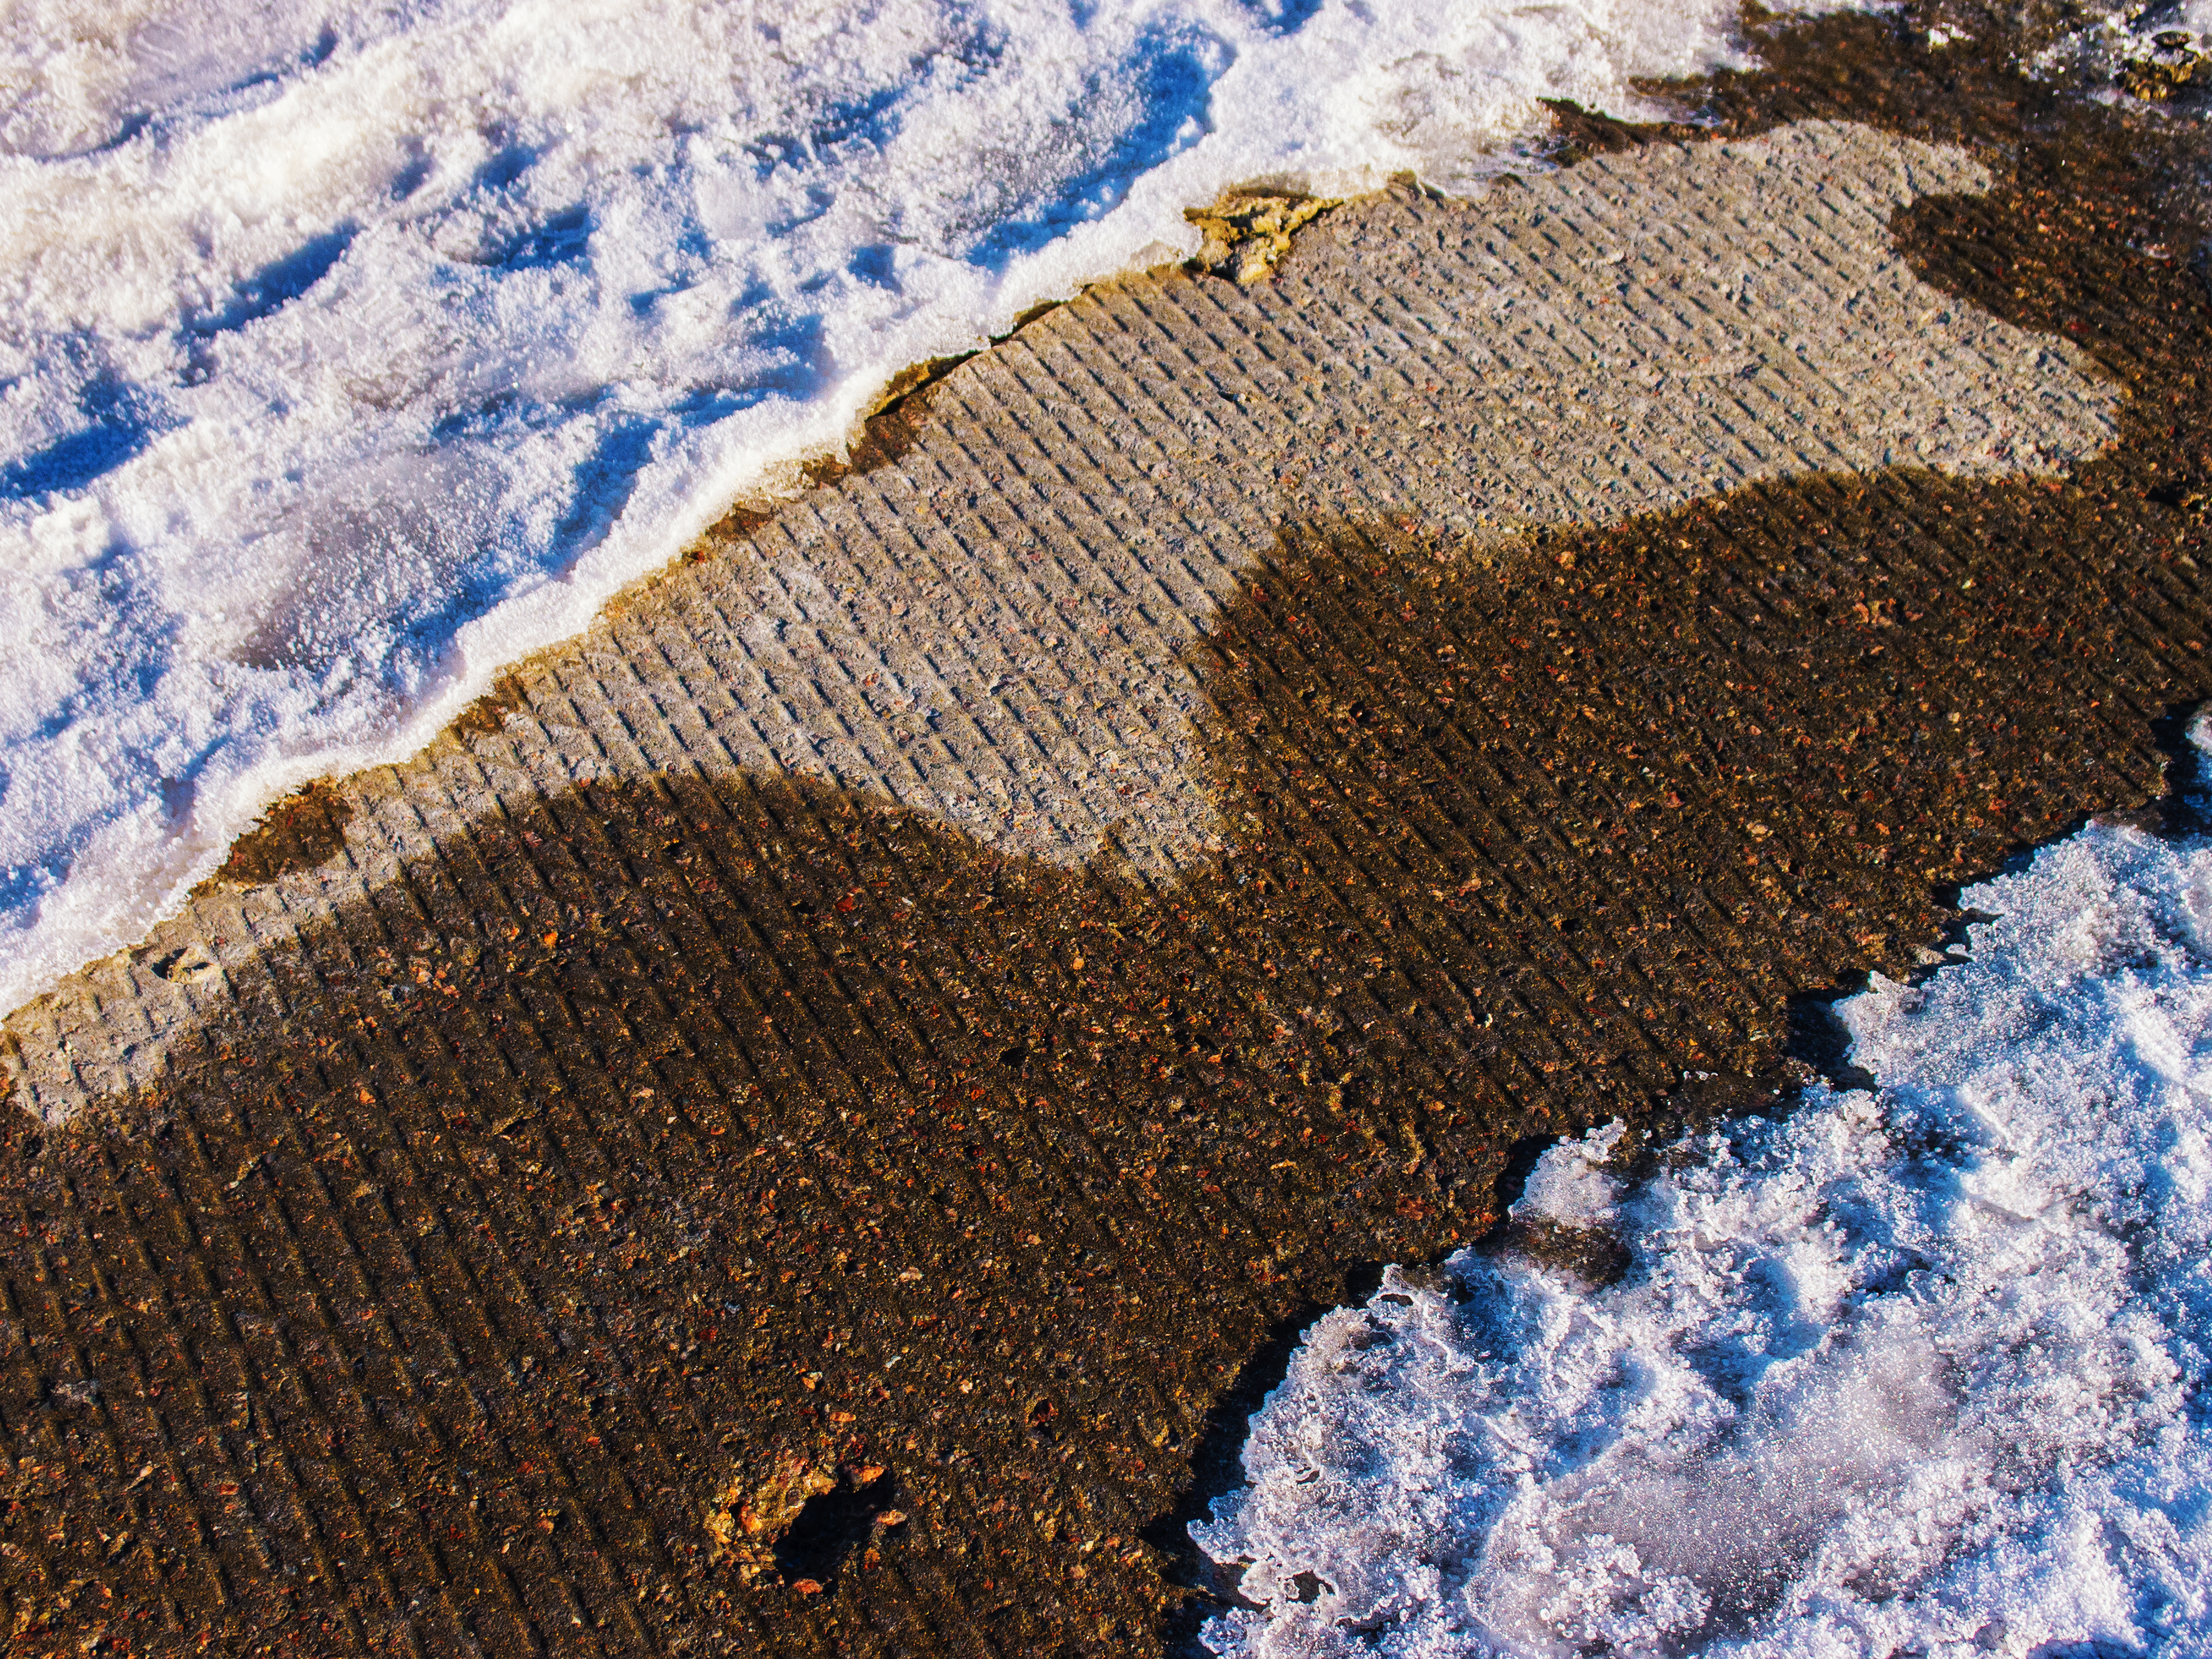
images, azure, water, road surface, beach, wood, geological phenomenon, landscape, Tints and shades, asphalt, wind wave, slope, soil, pattern, shadow, tar, electric blue, sand, rock, coast, wave, reflection, chemical compound, art, ocean, winter, mixture, tide, sea